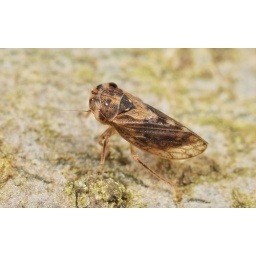
This was a cute little hopper.Found running up a tree trunk which was very near a lake with bedstraw underfoot.2~3mm